Manche

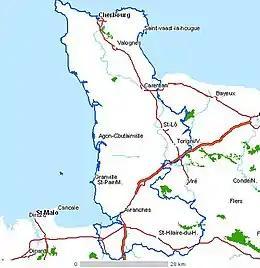
Map of Cotentin peninsula

The department includes the Cotentin Peninsula down to the famous Mont St Michel. Of the Channel Islands, only the island of Chausey forms part of the territory of the department.